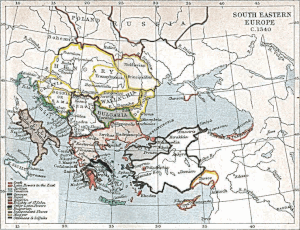
L'Europe du sud-est et l'Anatolie en 1340
Par différence de l’histoire naturelle de la péninsule, l’histoire des Balkans concerne les humains de cette région. Elle a produit de fortes convergences génétiques, culturelles et linguistiques. Cette riche histoire humaine est pourtant l’objet d’une multitude de revendications et de controverses nationalistes dues à la « balkanisation » voulue et inaugurée en 1878 par le Congrès de Berlin pour diviser la péninsule en petites puissances rivales, processus qui a fait dire à Winston Churchill : « la région des Balkans a tendance à produire plus d’histoire qu'elle ne peut en consommer ».